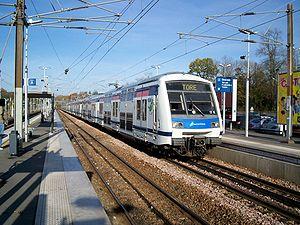
La gare de Gretz-Armainvilliers est une gare ferroviaire française de la ligne de Paris-Est à Mulhouse-Ville, située sur le territoire de la commune de Gretz-Armainvilliers, dans le département de Seine-et-Marne en région Île-de-France.
La gare de Provins est une gare ferroviaire française de la ligne de Longueville à Esternay située à proximité du centre-ville de la commune de Provins, dans le département de Seine-et-Marne, en région Île-de-France.
La gare de Longueville est une gare ferroviaire française de la ligne de Paris-Est à Mulhouse-Ville, située sur le territoire de la commune de Longueville, dans le département de Seine-et-Marne, en région Île-de-France.
La gare de Verneuil-l'Étang est une gare ferroviaire française de la ligne de Paris-Est à Mulhouse-Ville, située sur le territoire de la commune de Verneuil-l'Étang, dans le département de Seine-et-Marne en région Île-de-France.
La ligne E du RER d'Île-de-France, officiellement dénommée Eole ou plus souvent RER E, est une ligne du réseau express régional d'Île-de-France qui dessert l'est de l'agglomération parisienne selon un axe est-ouest. Elle relie Haussmann - Saint-Lazare, à l'ouest, au cœur de Paris, à Chelles - Gournay et Tournan, à l'est.
MI 2N désigne des matériels roulants du réseau express régional d'Île-de-France à deux niveaux communs à la RATP et à la SNCF relativement similaires et ayant des désignations différentes. Elles sont à l'origine de la famille des trains X'Trapolis d'Alstom.